Humphrey Bogart

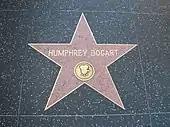
Bogart's star on the Walk of Fame, at 6322 Hollywood Boulevard

Bogart rarely performed on television, but he and Bacall appeared on Edward R. Murrow's "Person to Person" and disagreed on the answer to every question. He also appeared on "The Jack Benny Program", where a surviving kinescope of the live telecast captures him in his only TV sketch-comedy performance (October 25, 1953).